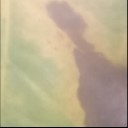
Label: Leaf_rust